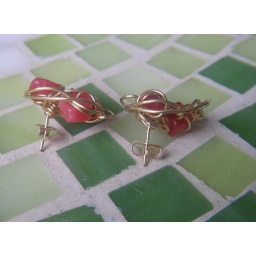
14k gold wrapped around semiprecious rock chips in shades of watermelon and peach